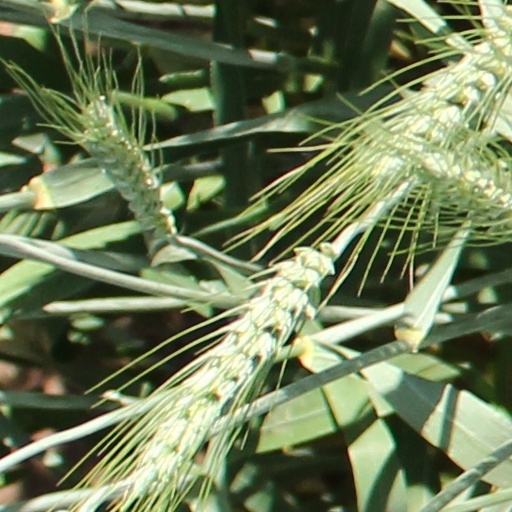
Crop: wheat